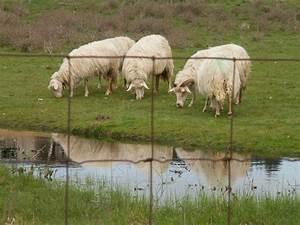
sheep